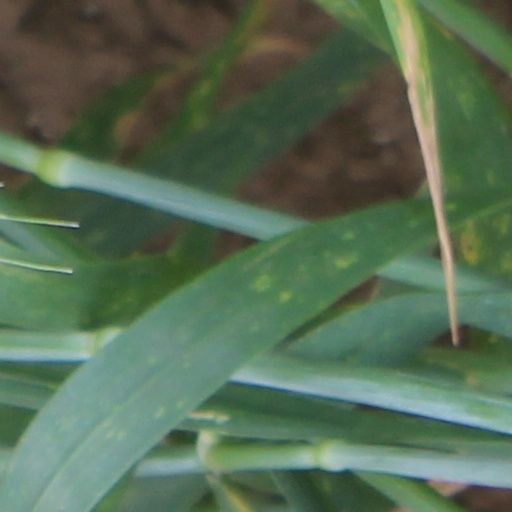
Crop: wheat